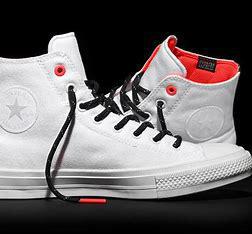
Brand: Converse
Model: Chuck Taylor All Star Ii